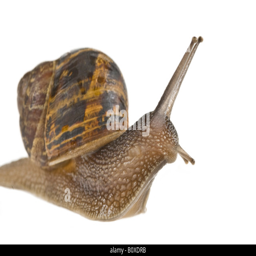
a common garden snail against a pure white background